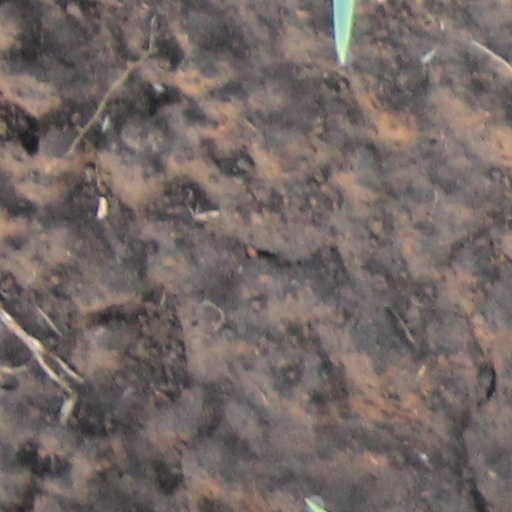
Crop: wheat